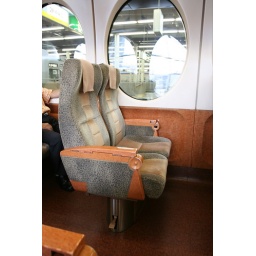
The workers will turn the seats around into other direction when the train goes back the other way.